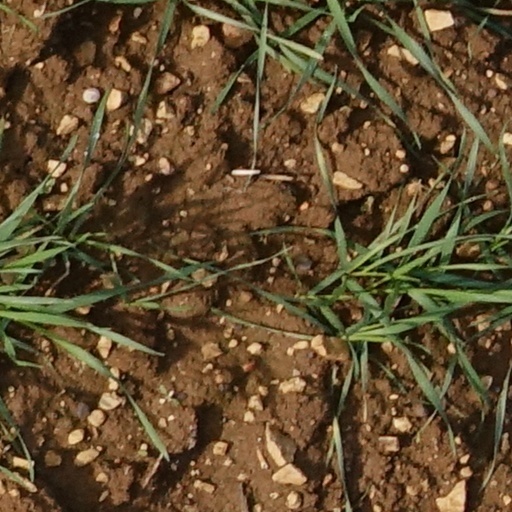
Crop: wheat